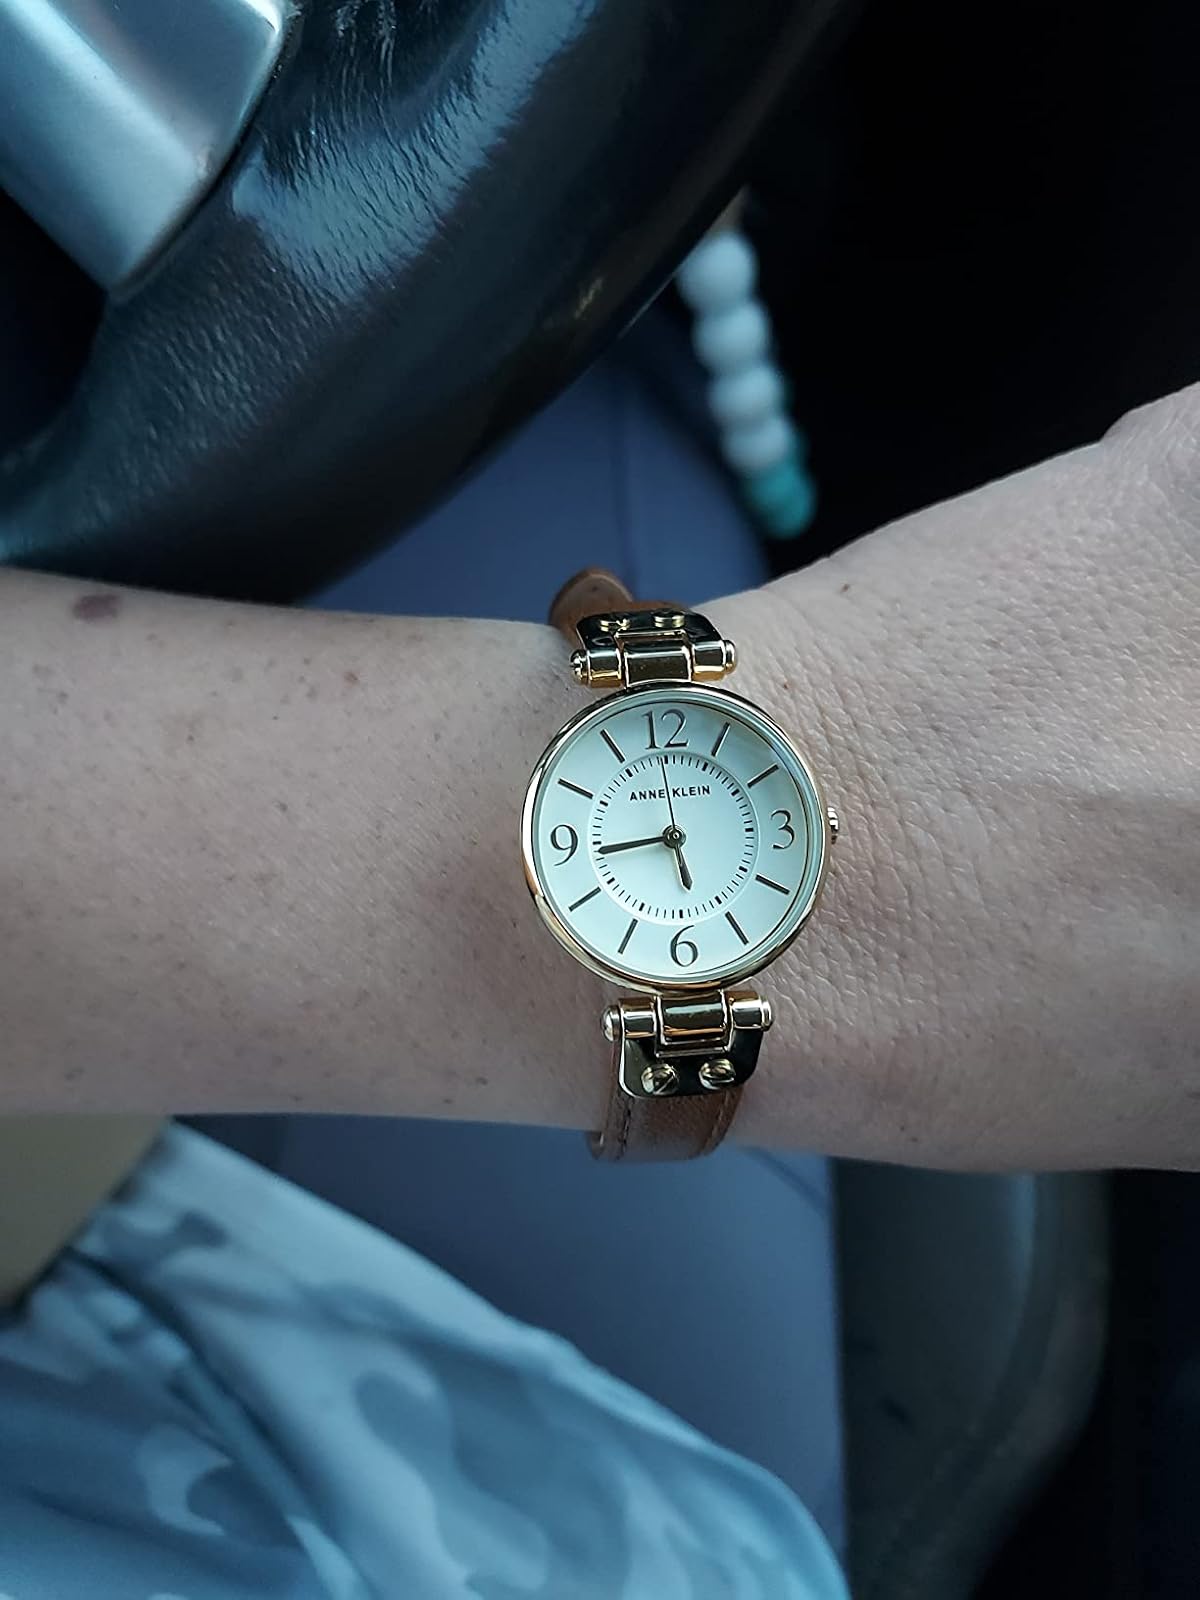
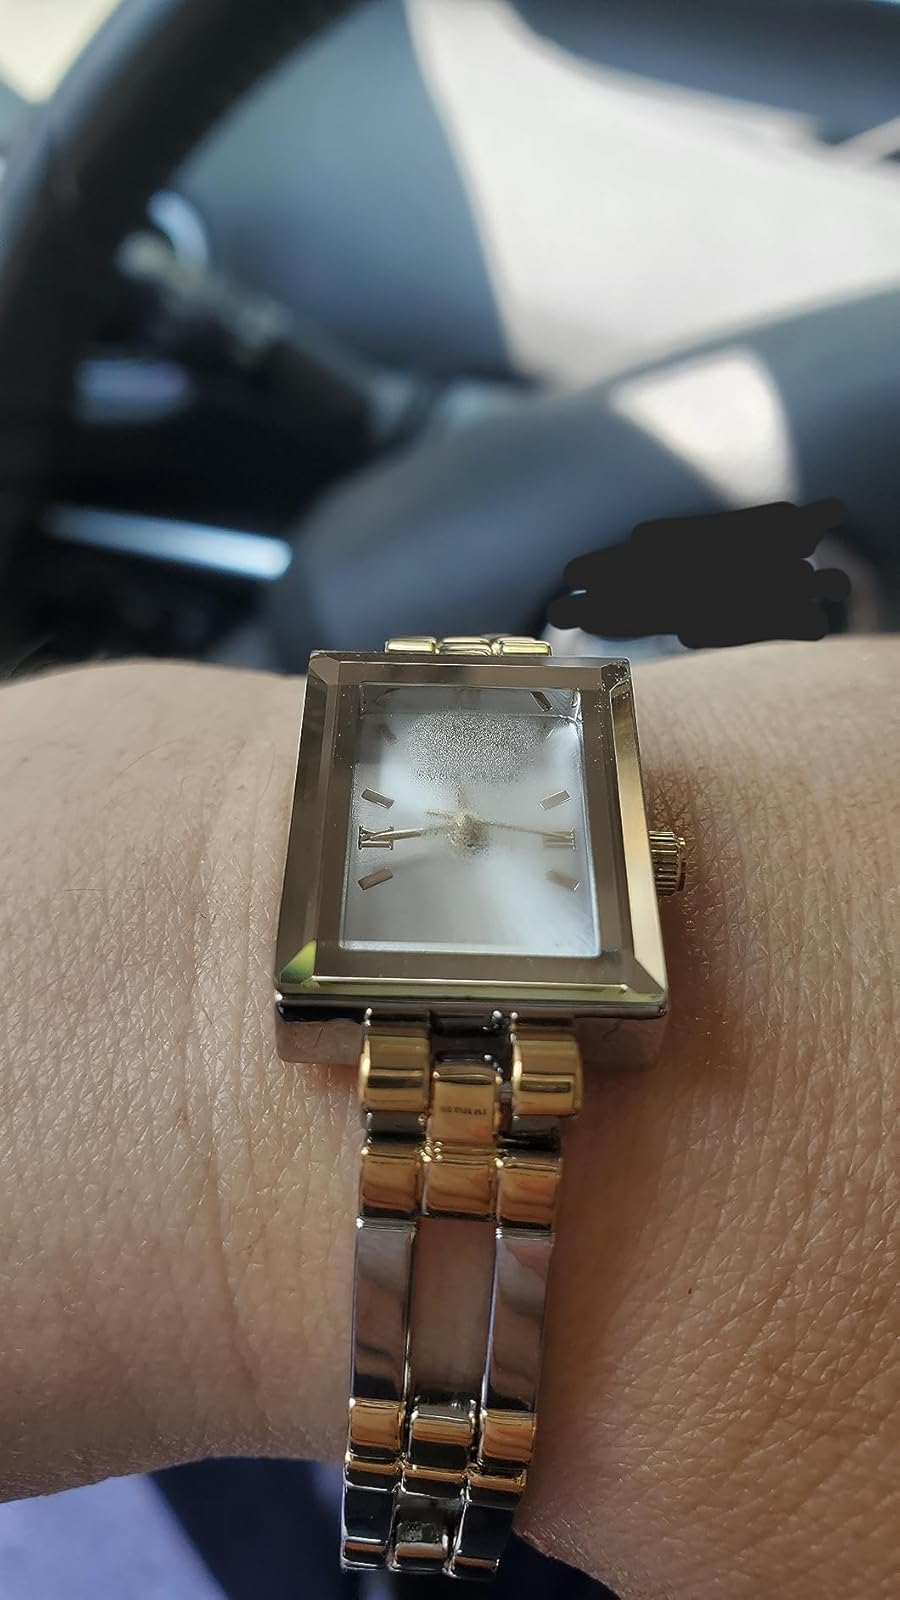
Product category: accessories_watch
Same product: no